Pete Bethune

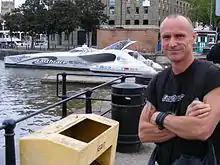
Peter Bethune with Earthrace

Captain Peter James Bethune (born 4 April 1965) is a New Zealand ship's captain with 500 ton master licence, published author, producer of "The Operatives" TV show, and public speaker. He is the founder of "Earthrace Conservation". He works assisting countries in Asia, Central America and Africa with fisheries enforcement and anti-poaching. He is the holder of the world record for circumnavigating the globe in his powerboat "Earthrace", a wavepiercing trimaran powered with biofuels.